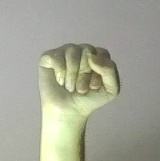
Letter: saad